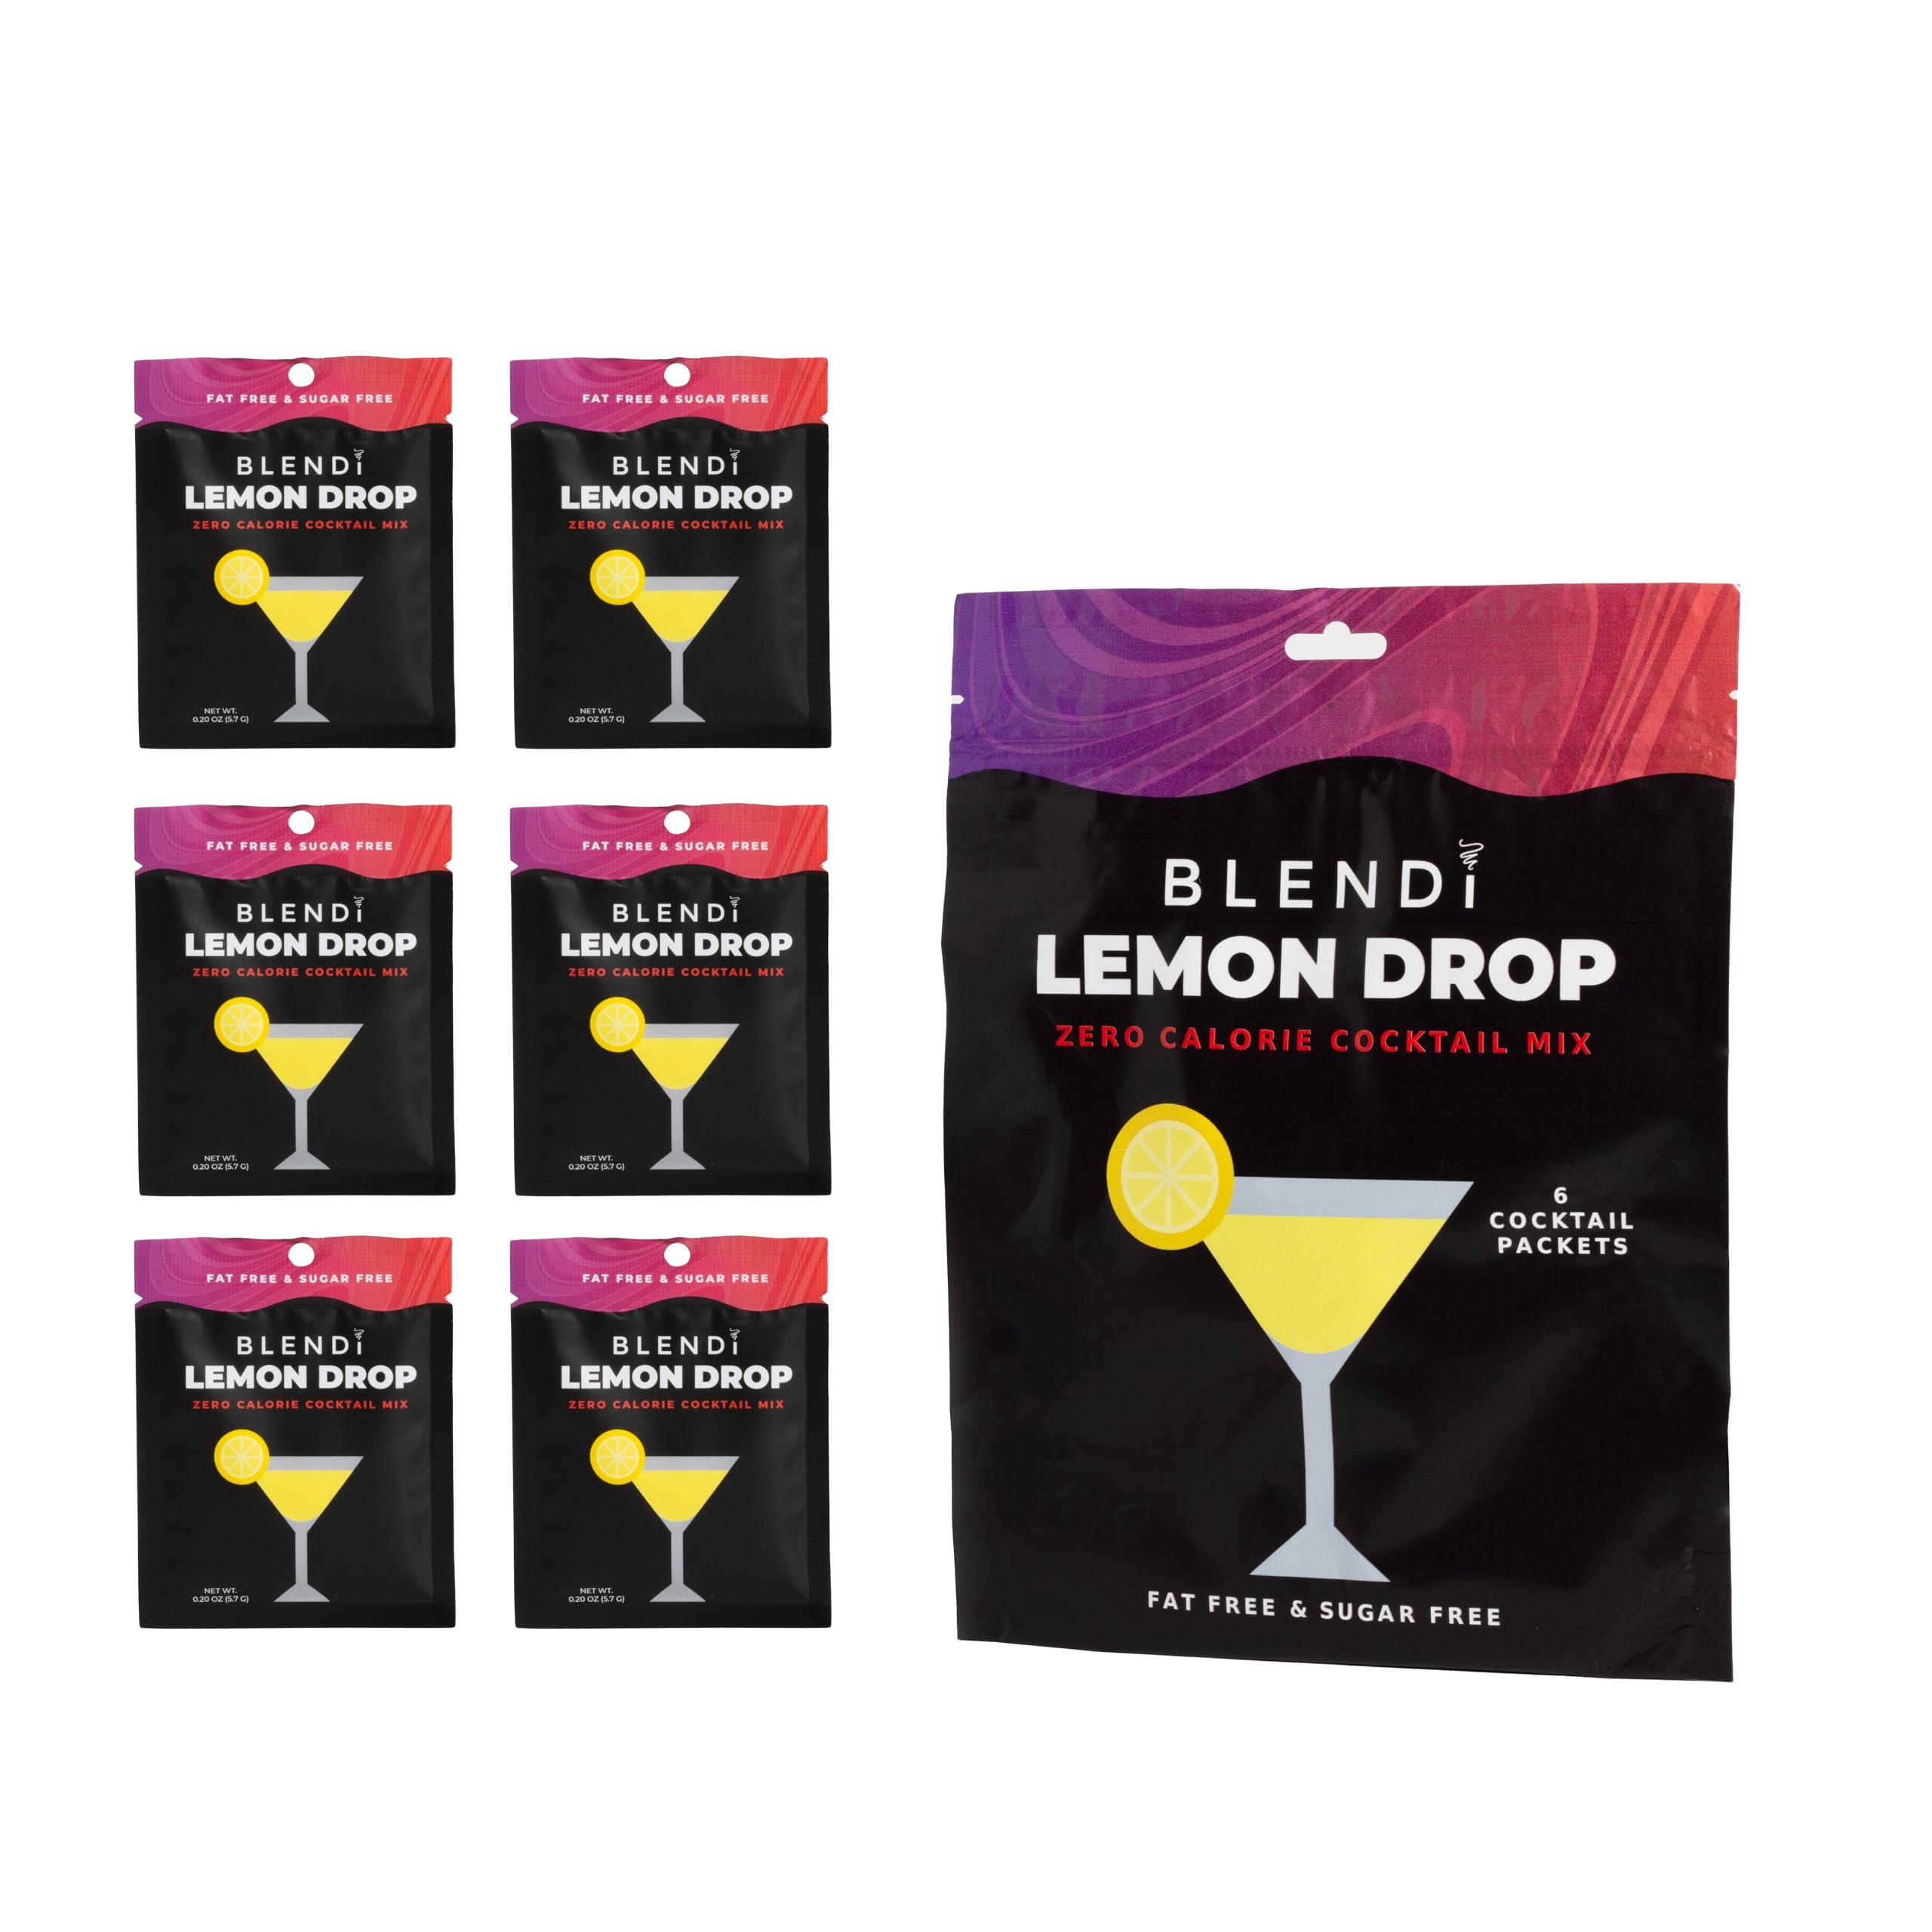
Item Name: BLENDi Zero Calorie Cocktail Mix, 6 Packets, Fat Free, Sugar Free (Lemon Drop)
Bullet Point 1: Zero-Calorie, Full Flavor: Enjoy guilt-free cocktails with zero calories and sugar.
Bullet Point 2: 5 Flavors: Margarita, Piña Colada, Strawberry Daiquiri, Lemon Drop, and Peach Bellini.
Bullet Point 3: Diet-Friendly: Keto-friendly, gluten-free, and vegan.
Bullet Point 4: On-the-Go Packs: Single-serve packets for easy, mess-free mixing.
Bullet Point 5: Variety Pack: Includes 6 convenient single-serve cocktail packets for easy drink mixing.
Product Description: Elevate your cocktail experience with BLENDi Zero-Calorie Cocktail Mix – the perfect blend of flavor and convenience, now available in five irresistible flavors. Whether you're craving a Margarita, Piña Colada, Strawberry Daiquiri, Lemon Drop, or Peach Bellini, our mixes make it easy to enjoy a delicious, sugar-free cocktail in seconds. Crafted with health-conscious drinkers in mind, BLENDi Zero-Calorie Cocktail Mixes are sugar-free, keto-friendly, gluten-free, and vegan, providing a guilt-free option without sacrificing taste. Perfect for any occasion, from parties to solo indulgence, these single-serve packets are easy to mix and enjoy wherever you are. Simply add water, your favorite spirit (or none at all for a mocktail), and blend or shake for a refreshing drink!
Value: 6.0
Unit: Count

Price: 24.99